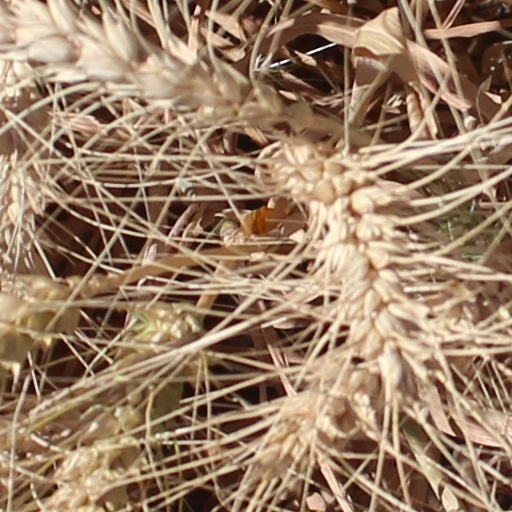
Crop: wheat